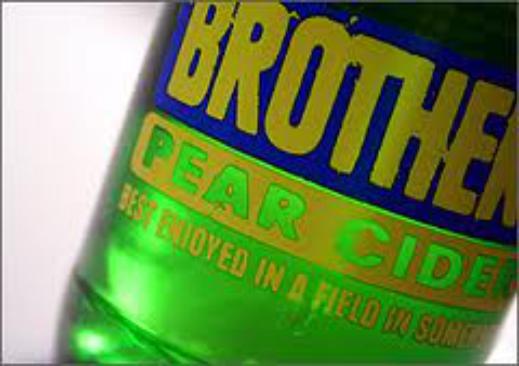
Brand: Brothers Cider
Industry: Food